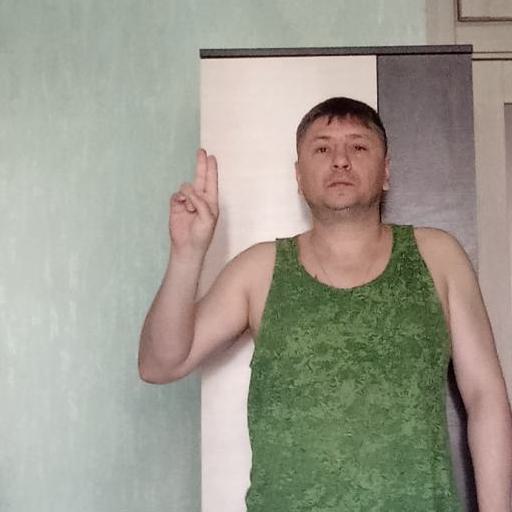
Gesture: two_up